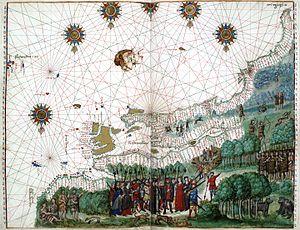
Nicolas Vallard est un navigateur et cartographe français du XVIᵉ siècle, né au Havre. Il collabora à l'école de cartographie de Dieppe et publia un atlas de cartes des continents en 1547.